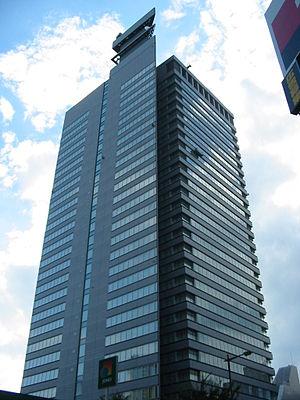
La compagnie d'électricité Tōhoku est le fournisseur d'électricité des six préfectures dans la région de Tōhoku située au nord de l'ile de Honshū. La compagnie Tōhoku EPCo est souvent confondue avec TEPCo, dont elle partage les mêmes initiales tout en étant distincte. Elle fournit de l'électricité à 50 Hz bien que certaines zones utilisent du 60 Hz.